Atlanta Cyclorama & Civil War Museum

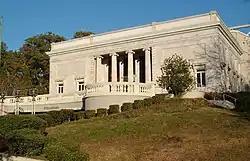
Atlanta former Cyclorama building

The Atlanta Cyclorama and Civil War Museum was a Civil War museum located in Atlanta, Georgia. Its most noted attraction was the Atlanta Cyclorama, a cylindrical panoramic painting of the Battle of Atlanta. As of December 2021, the Cyclorama is located at the Atlanta History Center, while the building is now Zoo Atlanta's Savanna Hall.